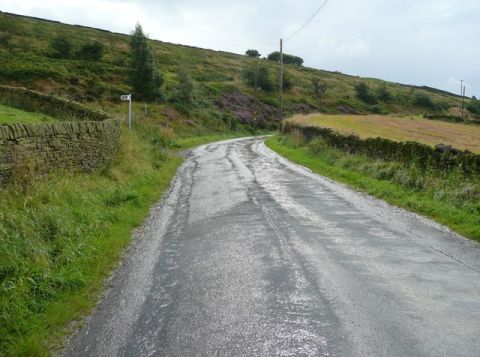
Road surface condition: wet